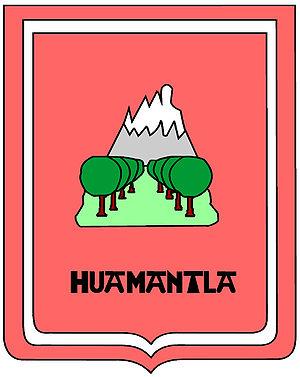
Huamantla est une commune de l'État de Tlaxcala au Mexique. Elle compte environ 80 000 habitants. C'est aussi le nom du chef-lieu de cette commune, seconde ville de l'État.